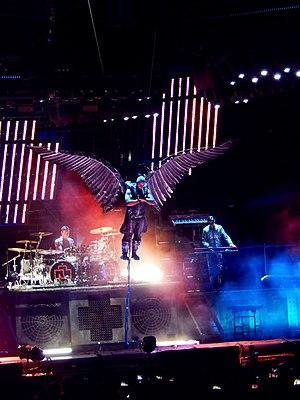
Till Lindemann (Rammstein aux Arènes de Nîmes le 13 juillet 2017)
Till Lindemann, né le 4 janvier 1963 à Leipzig en Saxe, est un auteur, compositeur, chanteur, acteur et poète allemand. Il est connu pour être le chanteur du groupe de metal industriel allemand Rammstein et effectue également depuis 2015 une carrière solo au sein du duo homonyme Lindemann. Il a d'abord été un espoir sportif de la natation est-allemande mais s'est blessé un muscle abdominal et s'est ensuite reconverti dans la musique.